Sanchi Stupa

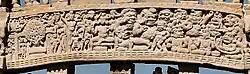
Temptation of the Buddha, with the Buddha on the left (symbolized by his throne only) surrounded by rejoicing devotees, Mara and his daughters (center), and the demons of Mara fleeing (right).

The southern gate of Stupa No1, thought to be oldest and main entrance to the stupa, has several depictions of the story of the Buddha's relics, starting with the War over the Relics.